Grand Duke Sergei Mikhailovich of Russia

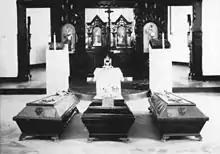
Tombs of Prince Ioann Konstantinovich, Grand Duke Sergei Mikhailovich and Prince Konstantin Konstantinovich at the crypt of All Holy Martyrs Church (Beijing) c 1938-1947

On 28 September 1918, the White Army captured Alapayevsk, hoping to rescue the prisoners from the school building. Some local peasants directed the investigators of the Romanovs disappearance to the abandoned mine. On 8 October, they began to retrieve the bodies from the shaft. The corpse of Grand Duke Sergei Mikhailovich was recovered two days later.